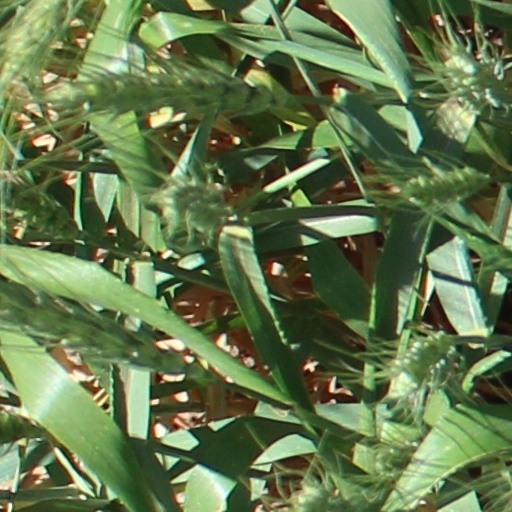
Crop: wheat